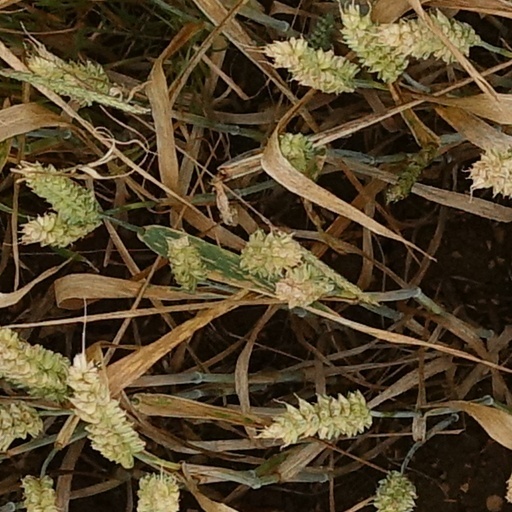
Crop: wheat